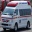
Label: ambulance